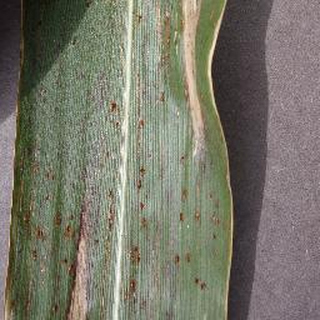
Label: corn_northern_leaf_blight